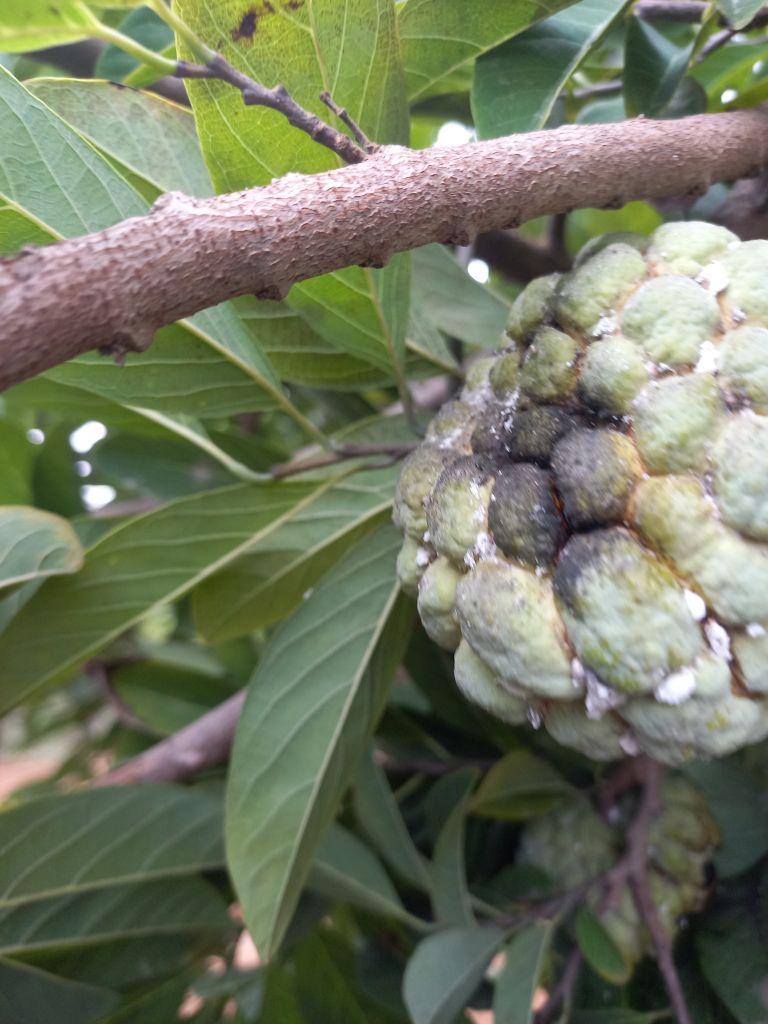
Disease label: Diplodia Rot